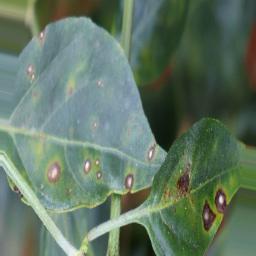
Label: cercospora